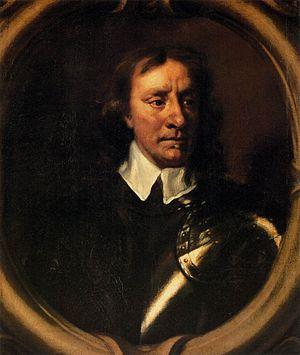
La tête d'Oliver Cromwell est une relique dont la valeur symbolique changea avec le temps. Elle passa dans plusieurs mains de 1685 à 1960. Son authenticité fut remise en question et une étude scientifique fut entreprise dans les années 1930, qui ne parvint pas à confirmer ou infirmer son authenticité.